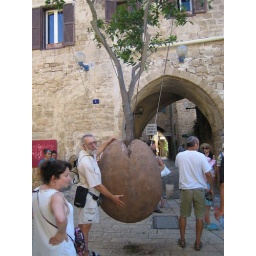
This tree is growing in a suspended pot